Márk Magyar

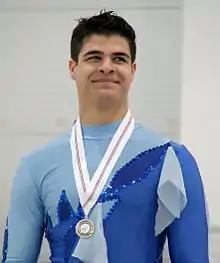
Magyar in 2008

Márk Magyar (born 28 April 1990) is a retired Hungarian pair skater, With Ioulia Chtchetinina, he is a three-time Hungarian national champion (2020–22). With his former skating partner, Darja Beklemiscseva, he won bronze at the 2017 Bavarian Open and competed at the 2017 World Championships. Earlier in his career, he skated with Anna Khnychenkova and Anna Marie Pearce, competing in the final segment at three ISU Championships.